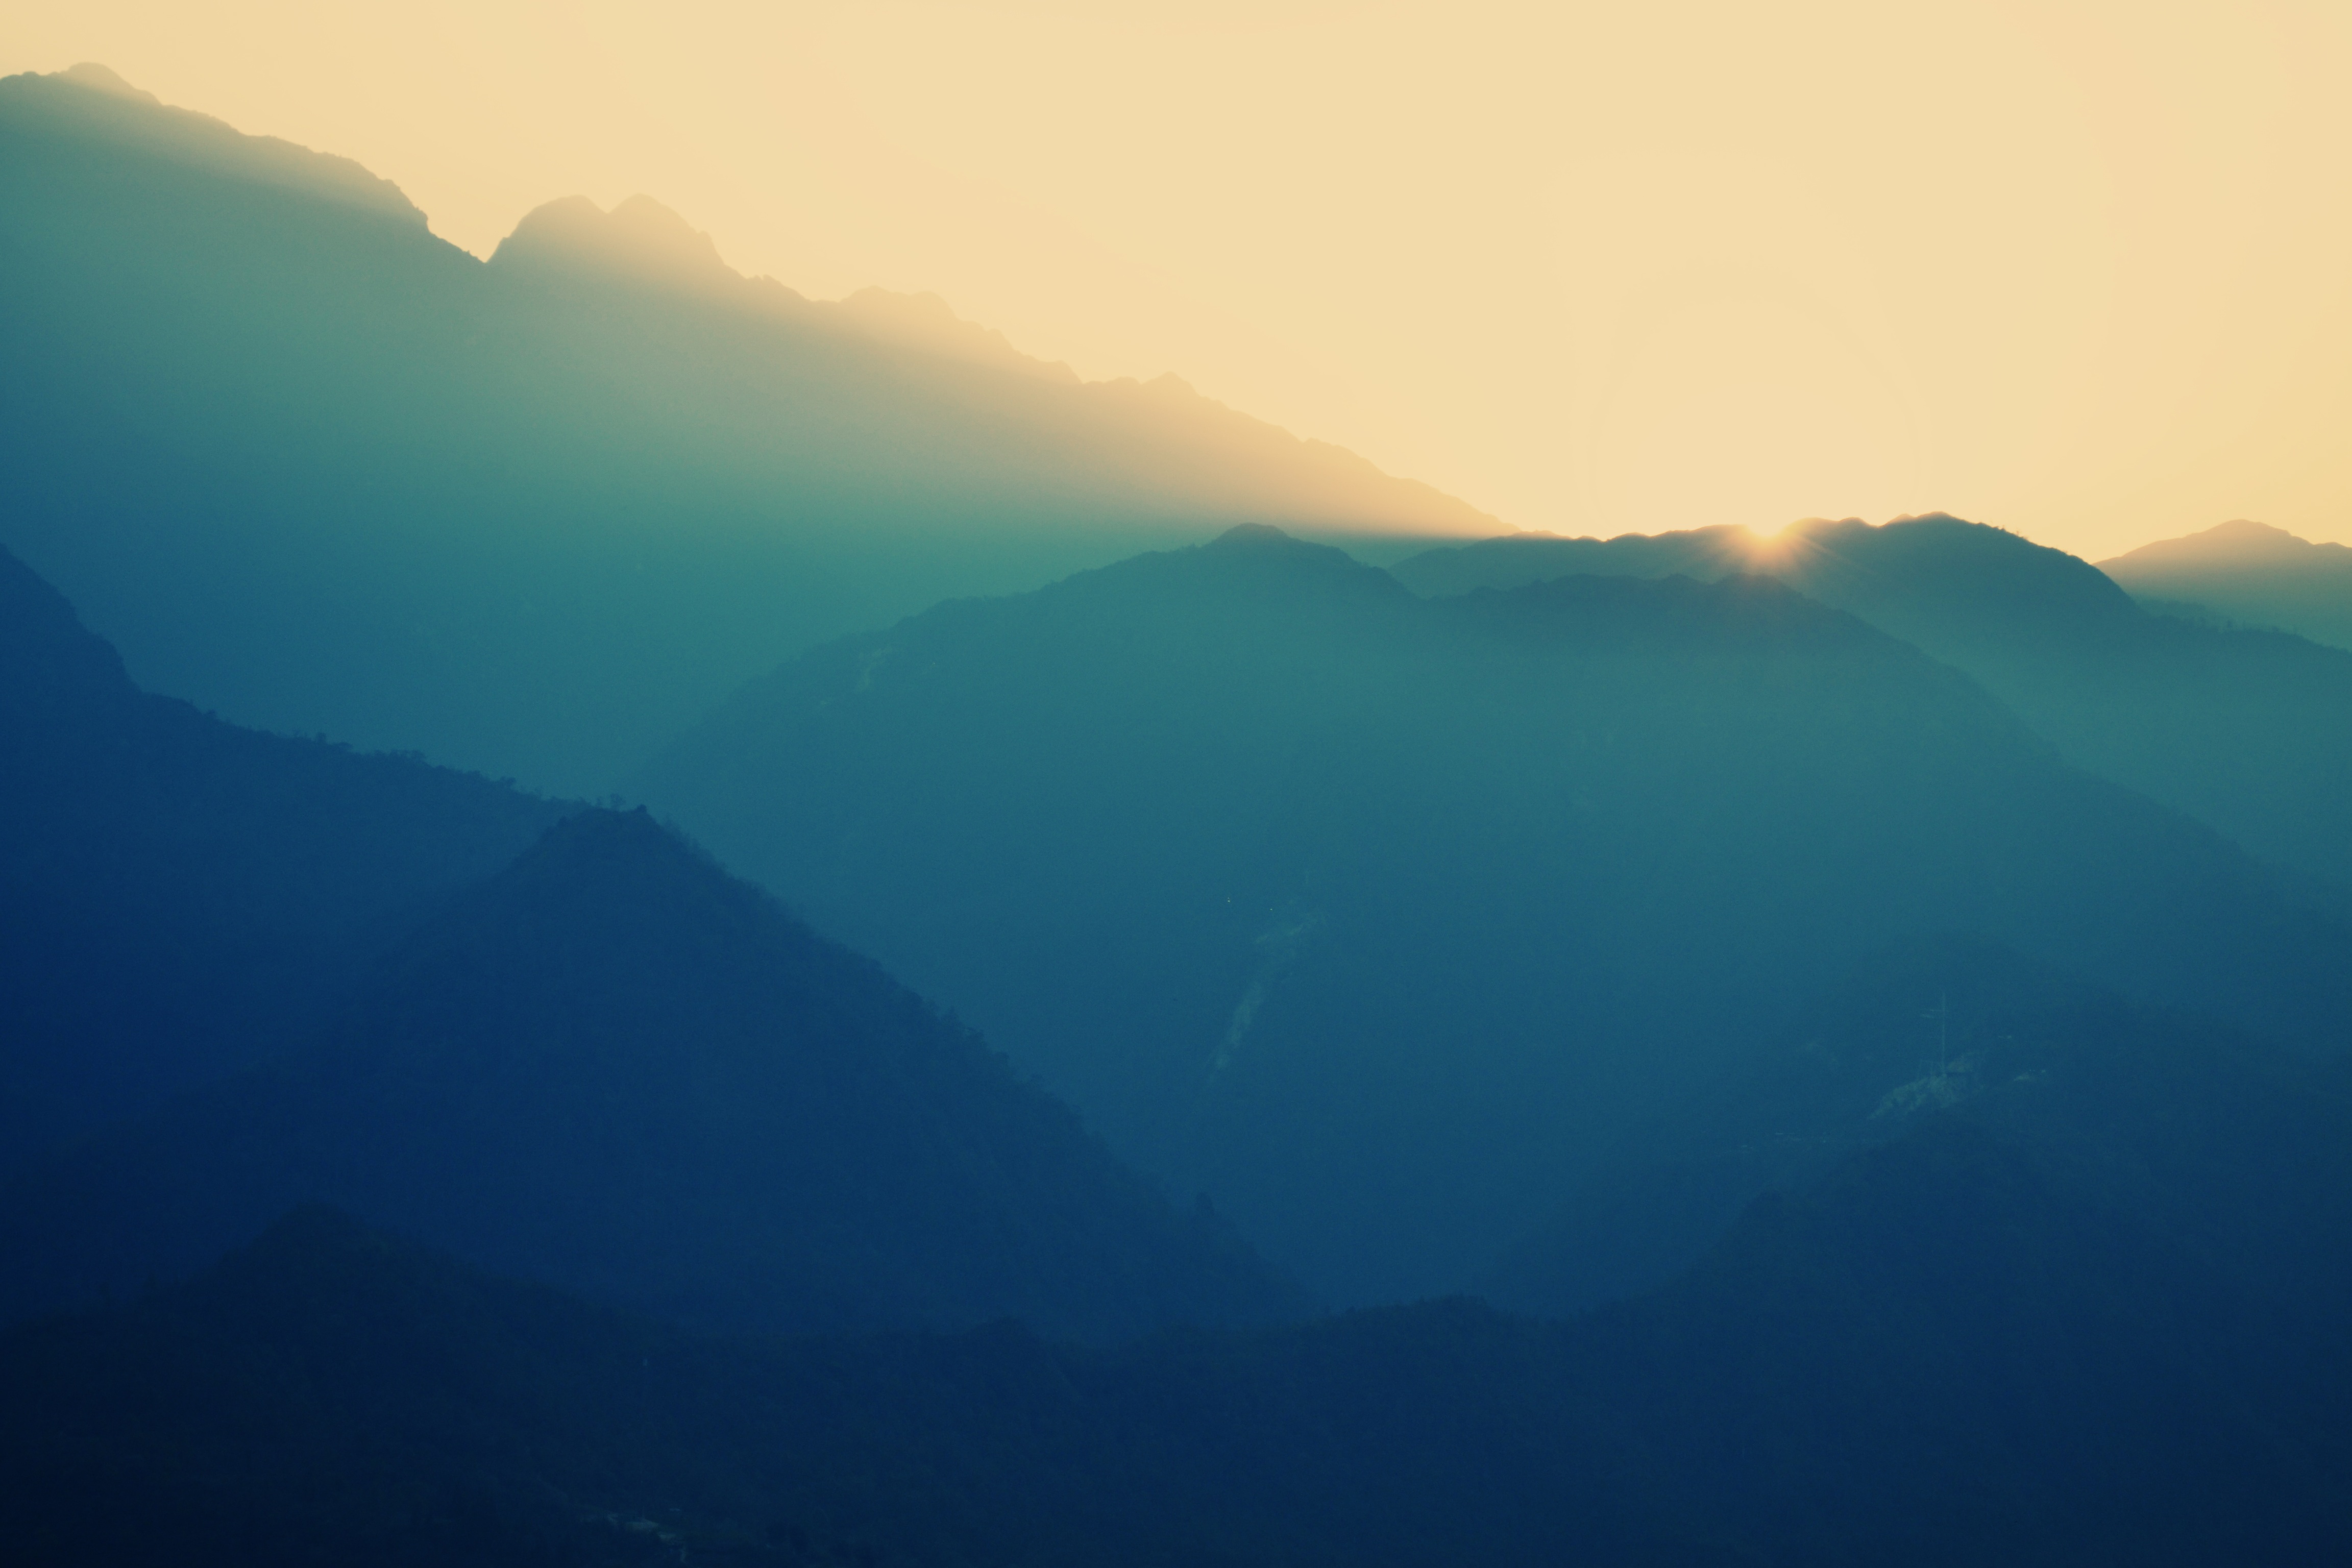
sea, nature, horizon, mountain, sunshine, sun, fog, sunrise, sunset, mist, sunlight, morning, hill, dawn, atmosphere, mountain range, dusk, mountains, landform, geographical feature, atmospheric phenomenon, atmosphere of earth, mountainous landforms